Apple of Sodom (song)

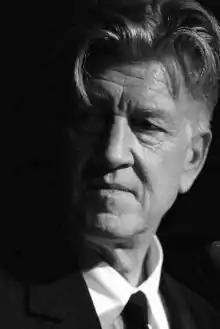
Lynch in 2007

At the suggestion of a mutual friend, David Lynch chose Trent Reznor of Nine Inch Nails to produce the soundtrack to his film "Lost Highway" (1997). Lynch wanted the soundtrack to feature well-known artists of his choosing who were inspirational to him, as well as commercially viable. Among the artists chosen were Marilyn Manson, Nine Inch Nails, David Bowie, Lou Reed, The Smashing Pumpkins and Rammstein. According to John Balance of Coil, a band that was once going to be featured on the soundtrack album, Lynch "wanted David Bowie, he wanted Marilyn Manson, he wanted whoever he could get. He just said, 'These people are really big. I want this film to be really big.' He didn't give a fuck about the integrity."